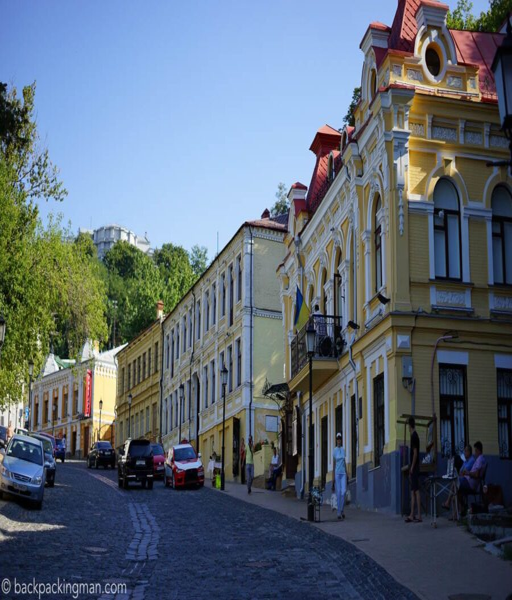
portrait of a city --